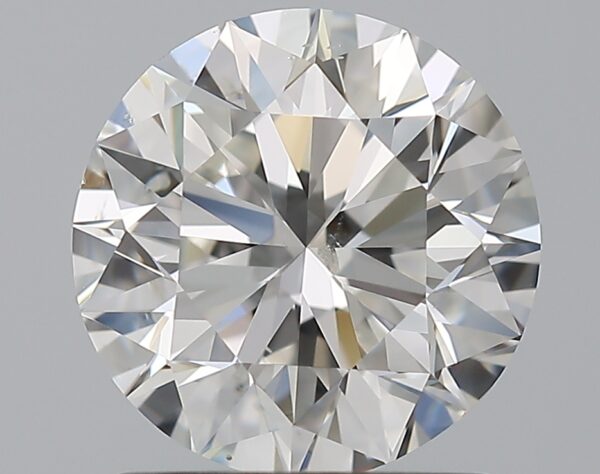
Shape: round
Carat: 1.5
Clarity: SI1
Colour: G
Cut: EX
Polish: EX
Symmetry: VG
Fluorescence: N
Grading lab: GIA
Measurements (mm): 7.25 x 7.32 x 4.56